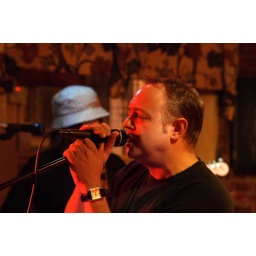
The singer (and the hat of the guitarist) of prog rock band Animate performing in Darlington